Tropical Storm Julio (2008)

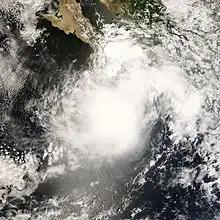
Tropical Storm Julio at peak intensity on August 24

Tropical Storm Julio was a tropical storm that made landfall on the southern tip of Baja California Sur in August 2008. The eleventh named storm of the 2008 Pacific hurricane season, it developed from a tropical wave on August 23 off the coast of Mexico. It moved parallel to the coast, reaching peak winds of 50 mph (85 km/h) before moving ashore and weakening. On August 26 it dissipated in the Gulf of California. Julio was the third tropical cyclone to make landfall in the Eastern Pacific tropical cyclone basin during the season, after Tropical Storm Alma, which struck Nicaragua in May, and Tropical Depression Five-E, which moved ashore along southwestern Mexico in July. The storm brought locally heavy rainfall to southern Baja California, killing one person and leaving several towns isolated. Moisture from Julio reached Arizona, producing thunderstorms, including one which damaged ten small planes in Chandler.